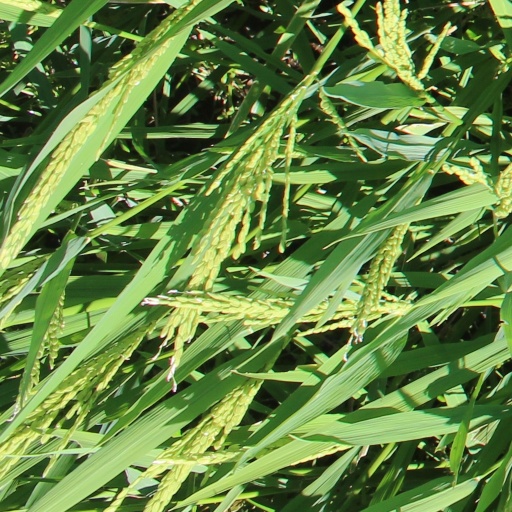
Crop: rice